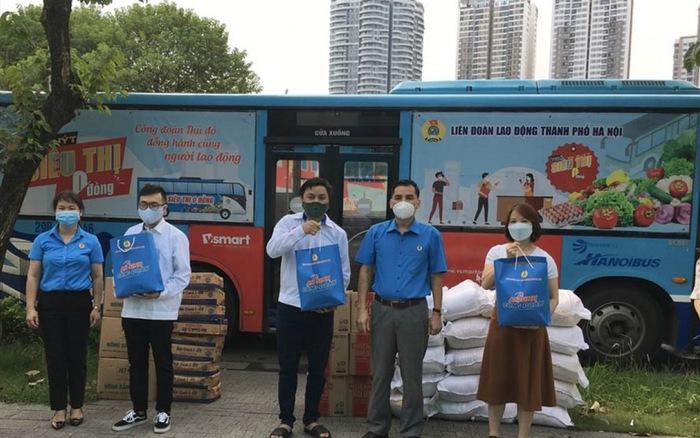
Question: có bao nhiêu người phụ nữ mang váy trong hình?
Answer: có một người phụ nữ mang váy